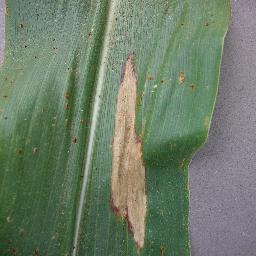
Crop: corn
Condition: (maize)_northern_blight